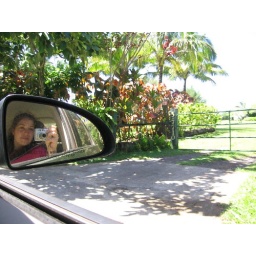
Taking pictures of the window I saw me in the mirror